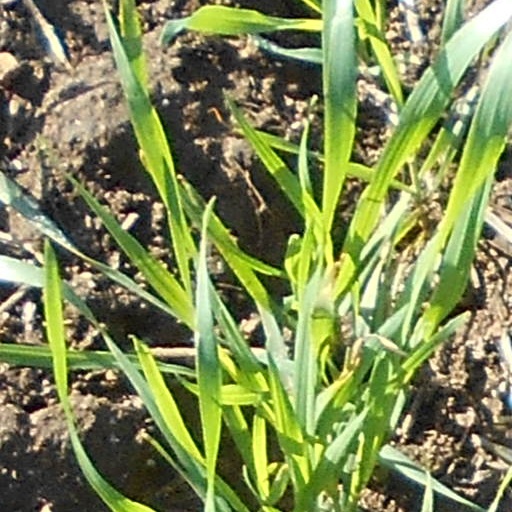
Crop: wheat